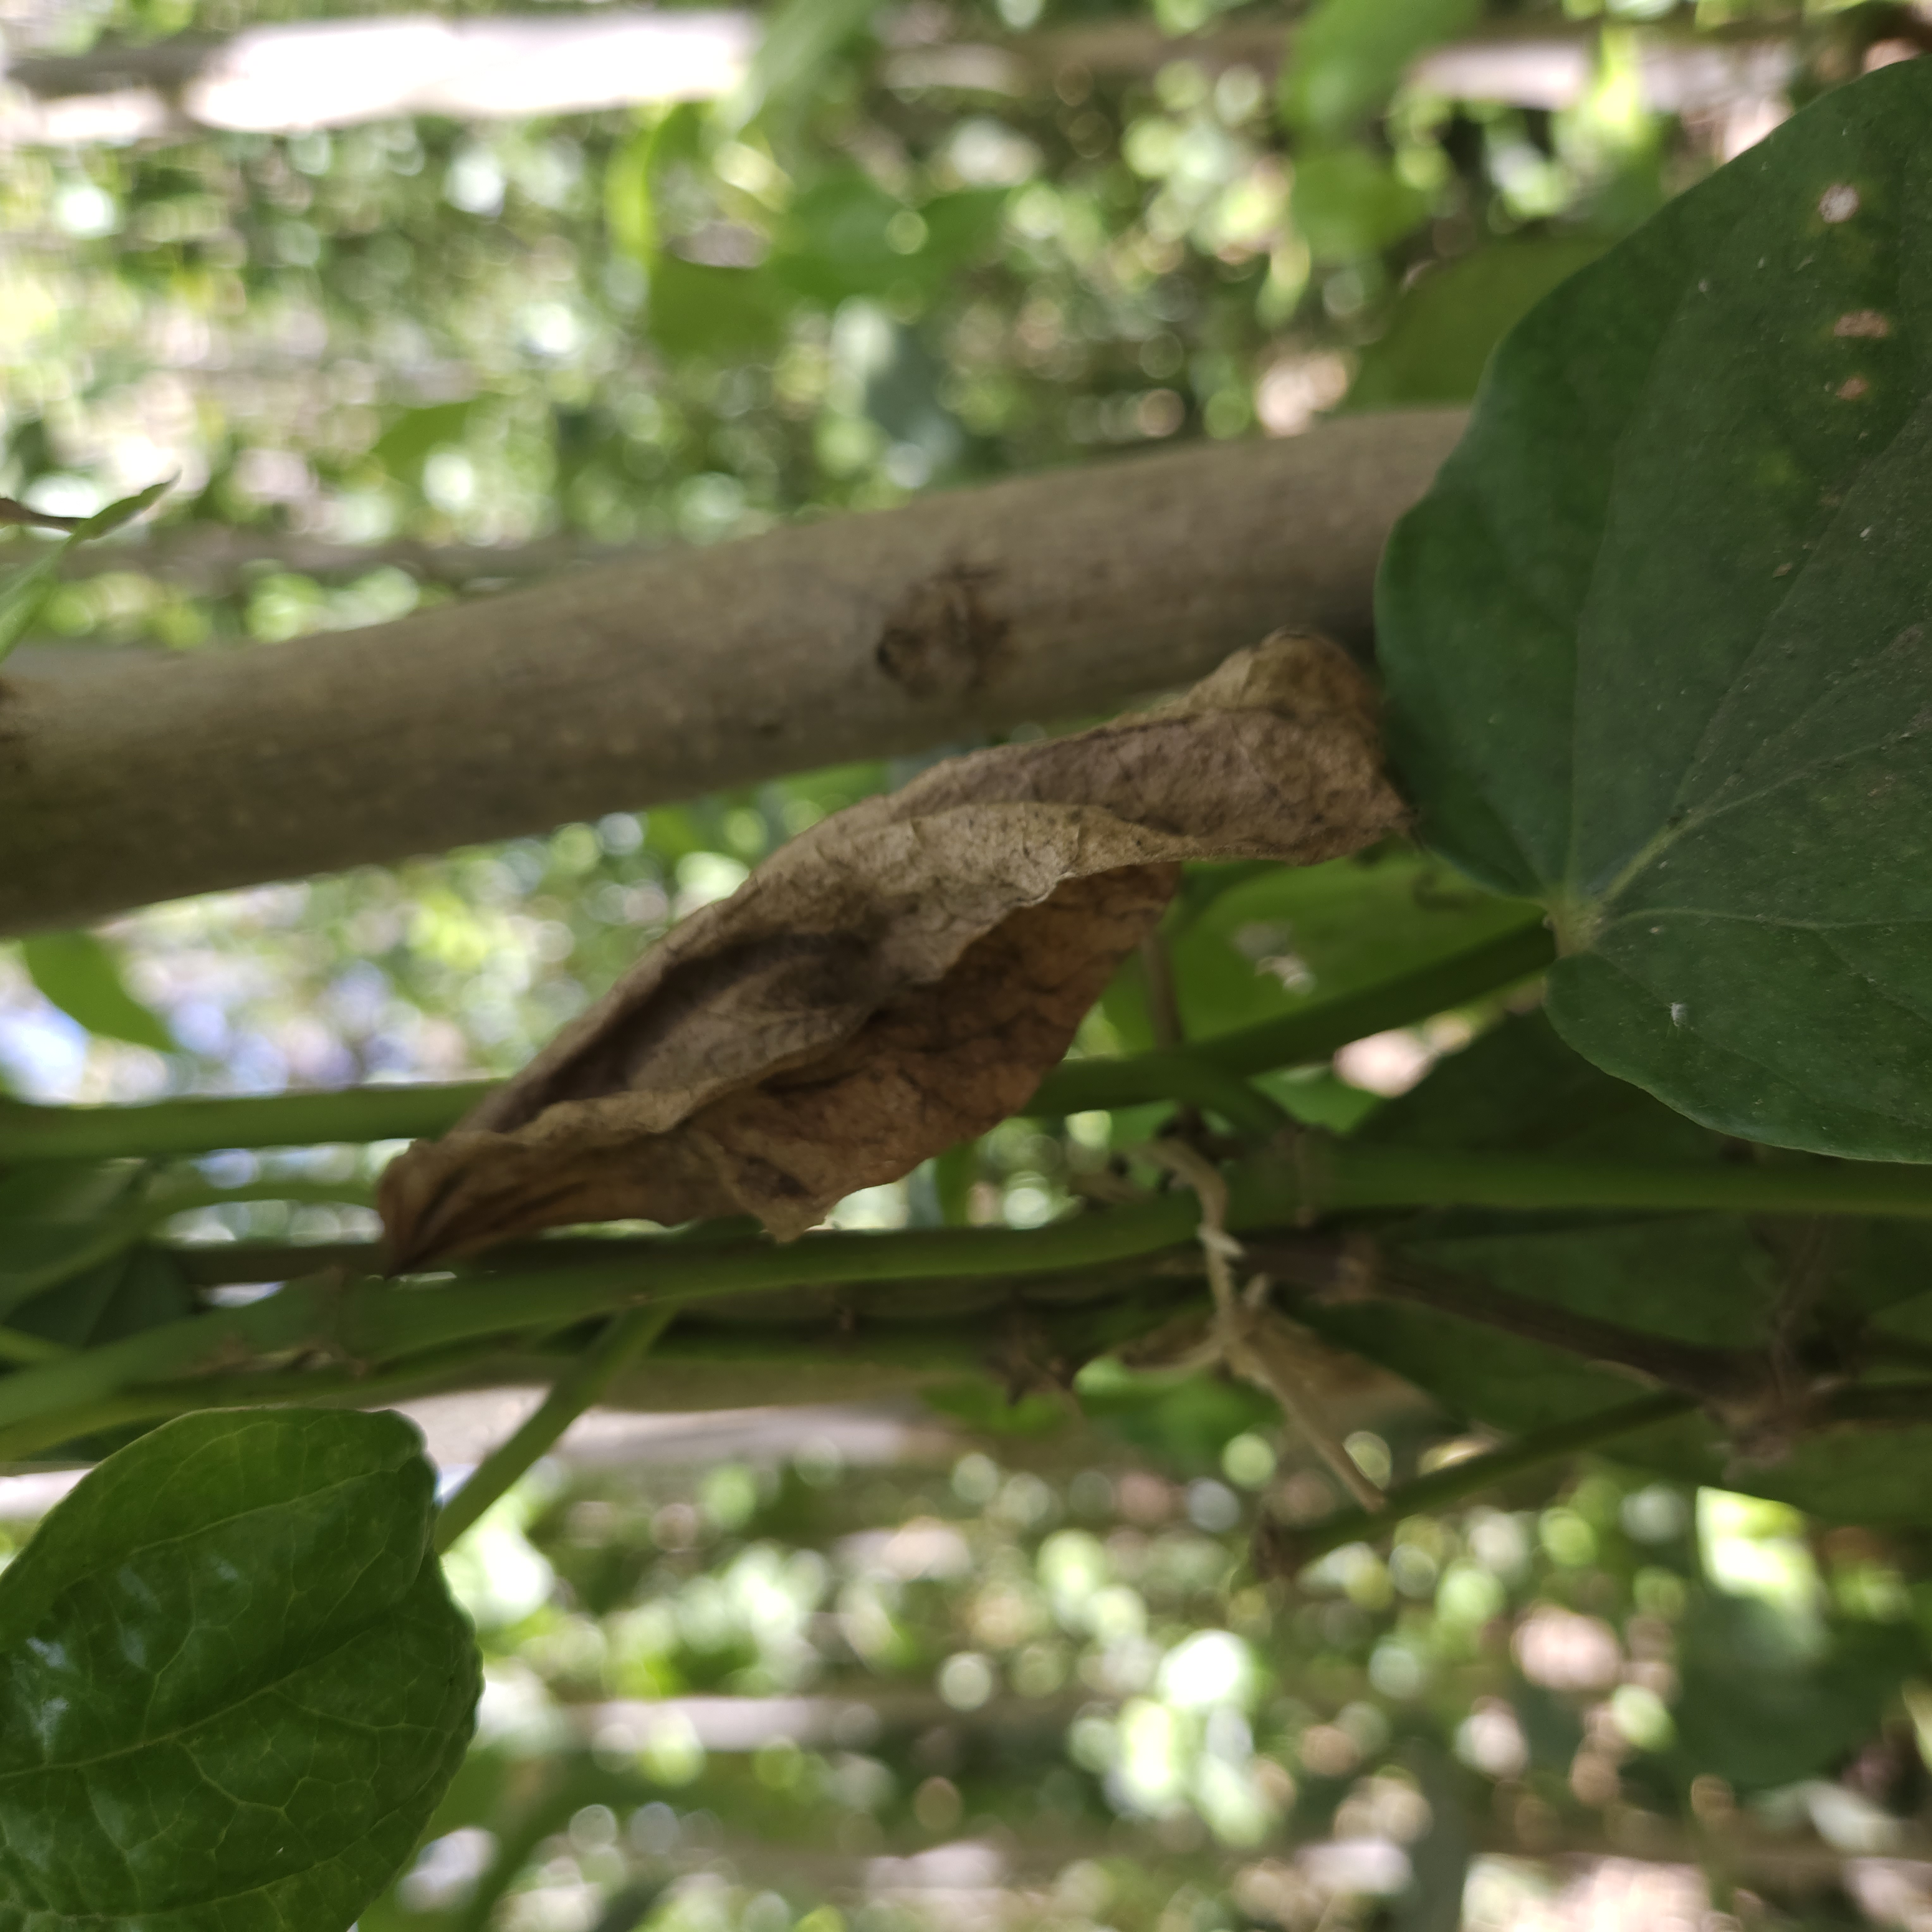
Label: Dried